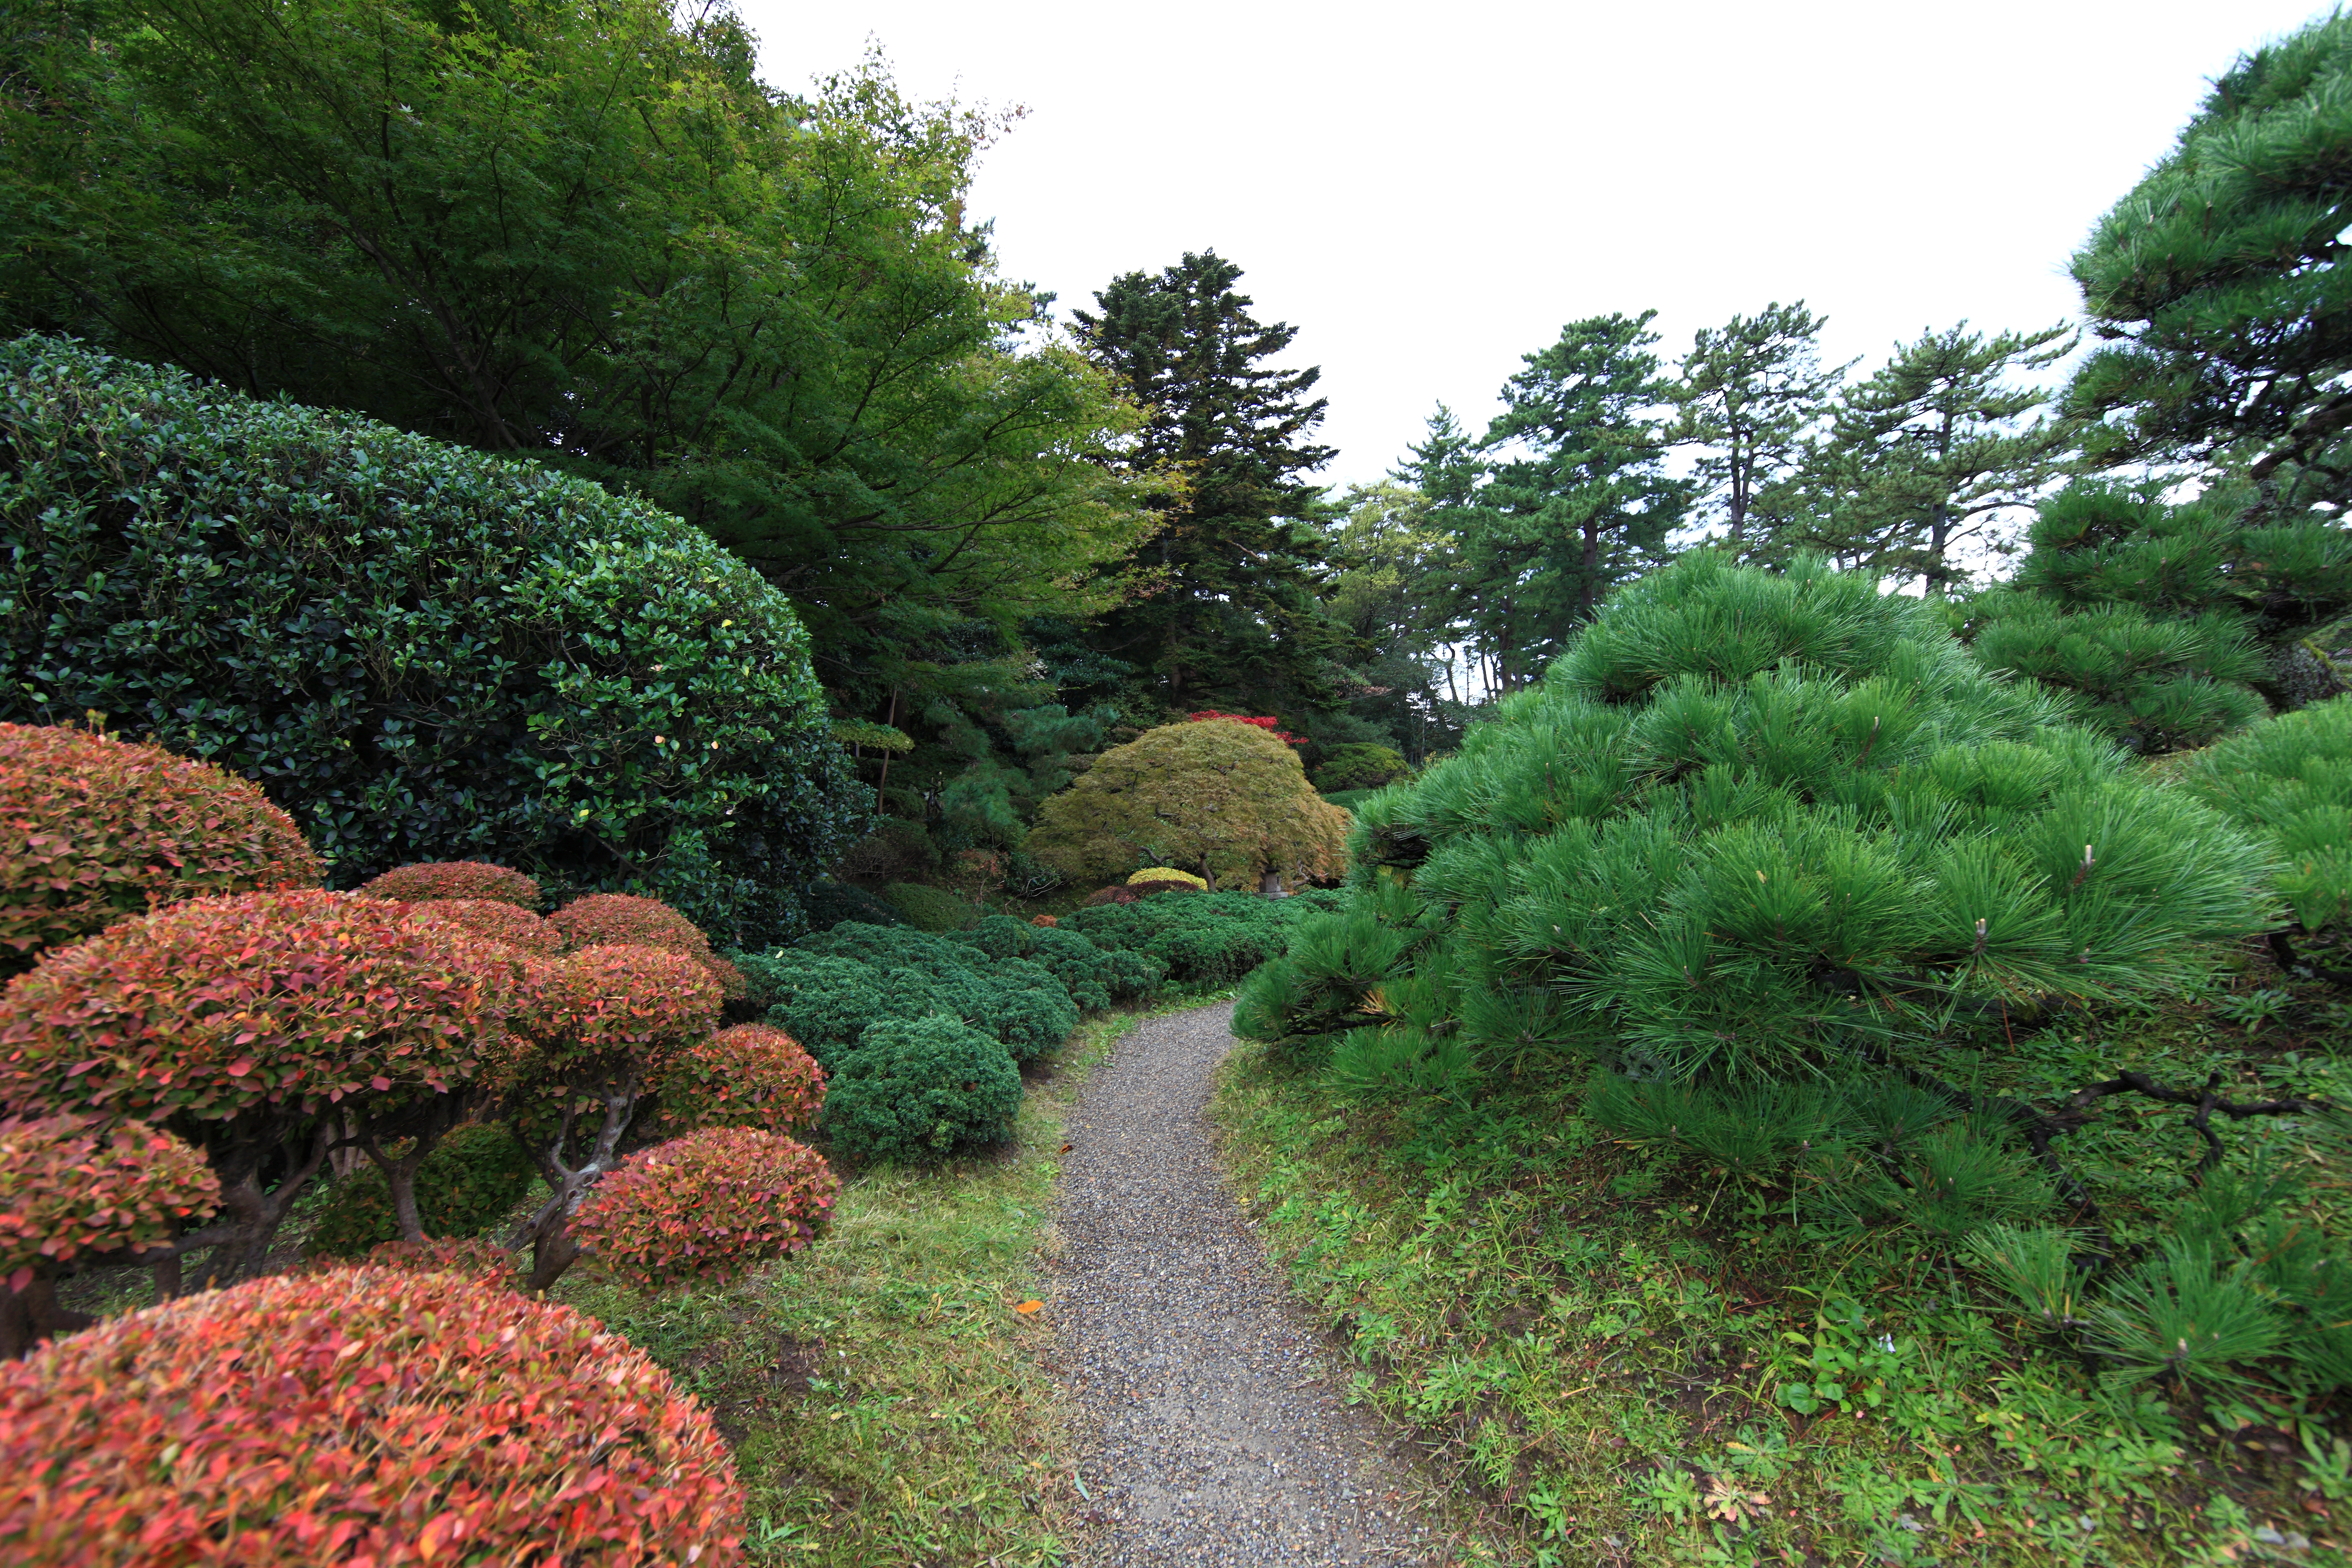
tree, plant, lawn, flower, high, museum, evergreen, botany, garden, fir, conifer, cool image, landscaping, spruce, japanese, shrub, 5d, style, hires, botanical garden, woodland, yard, markii, traditional, ecosystem, hi, res, resolution, honma, hedge, flowering plant, biome, woody plant, temperate coniferous forest, land plant